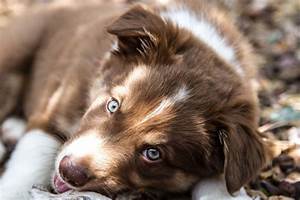
Label: dog